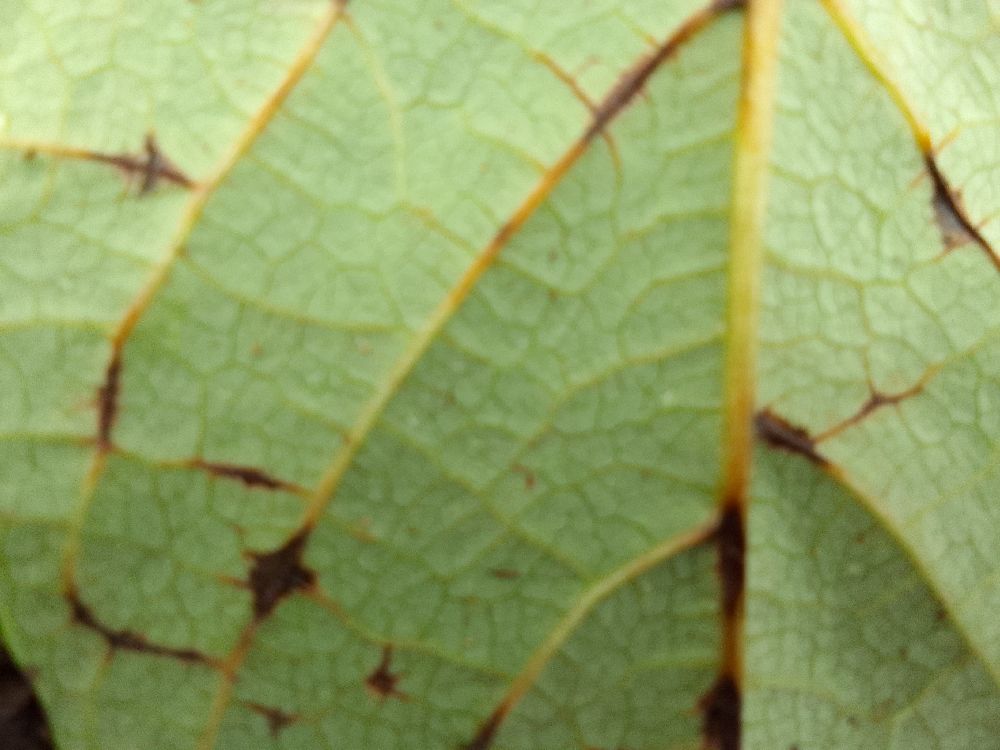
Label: anthracnose